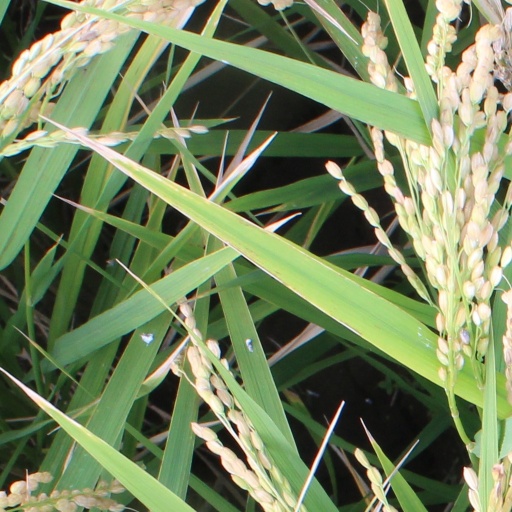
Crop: rice